Gammeltorv

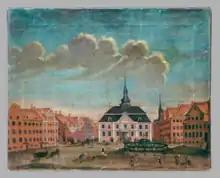
Gammeltorv with the Caritas Well and the new city hall, c. 1730, painting by Johannes Rach

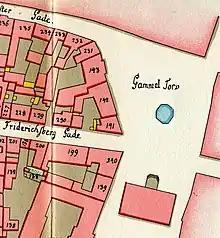
Gammeltorv seen on Gedde's map of Copenhagen's Vestre Quarter

In the Great Fire of 1728, the town hall was among the many buildings lost to the flames. A new town hall was erected on its foundation, built to a design of Johan Conrad Ernst and Johan Cornelius Krieger in the Baroque style. To commemorate the tercentenary of the House of Oldenburg's accent to the Danish throne, the City Magistrate erected an octagonal memorial temple in the square in 1749.